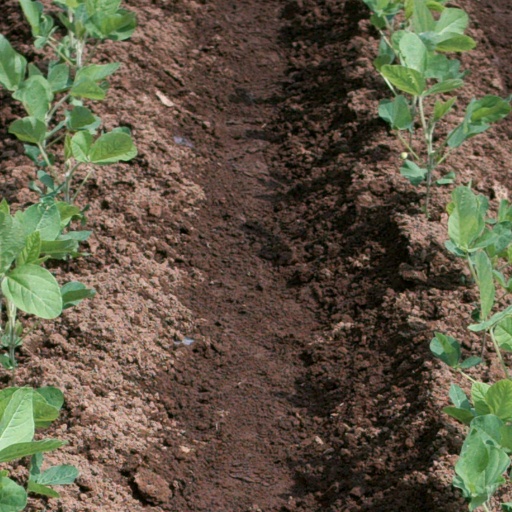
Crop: soybean